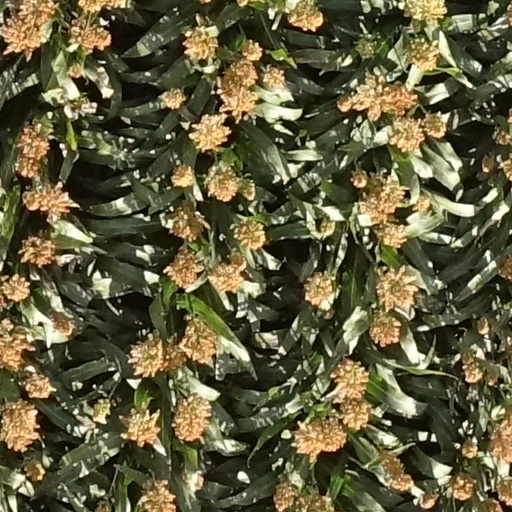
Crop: sorghum